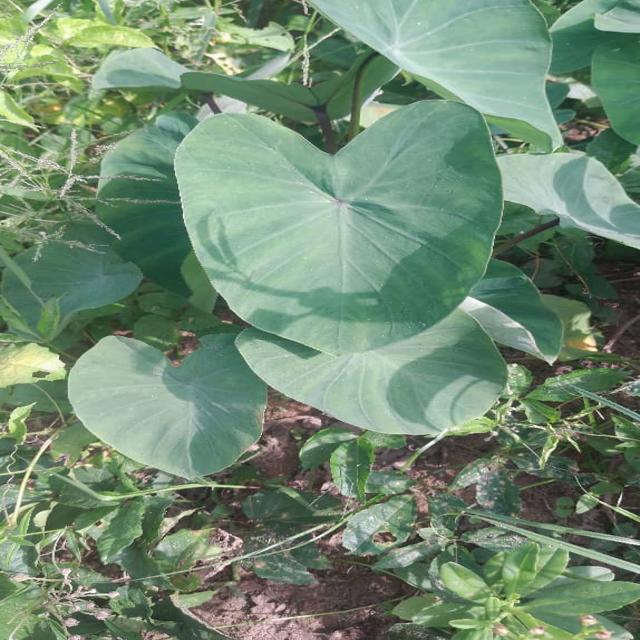
Label: Healthy